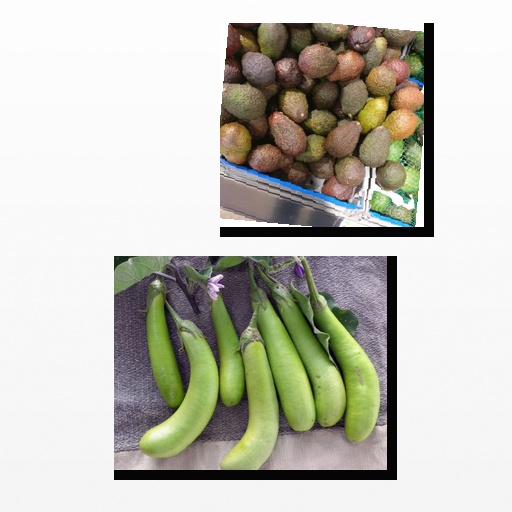
Food items: avocado, eggplant